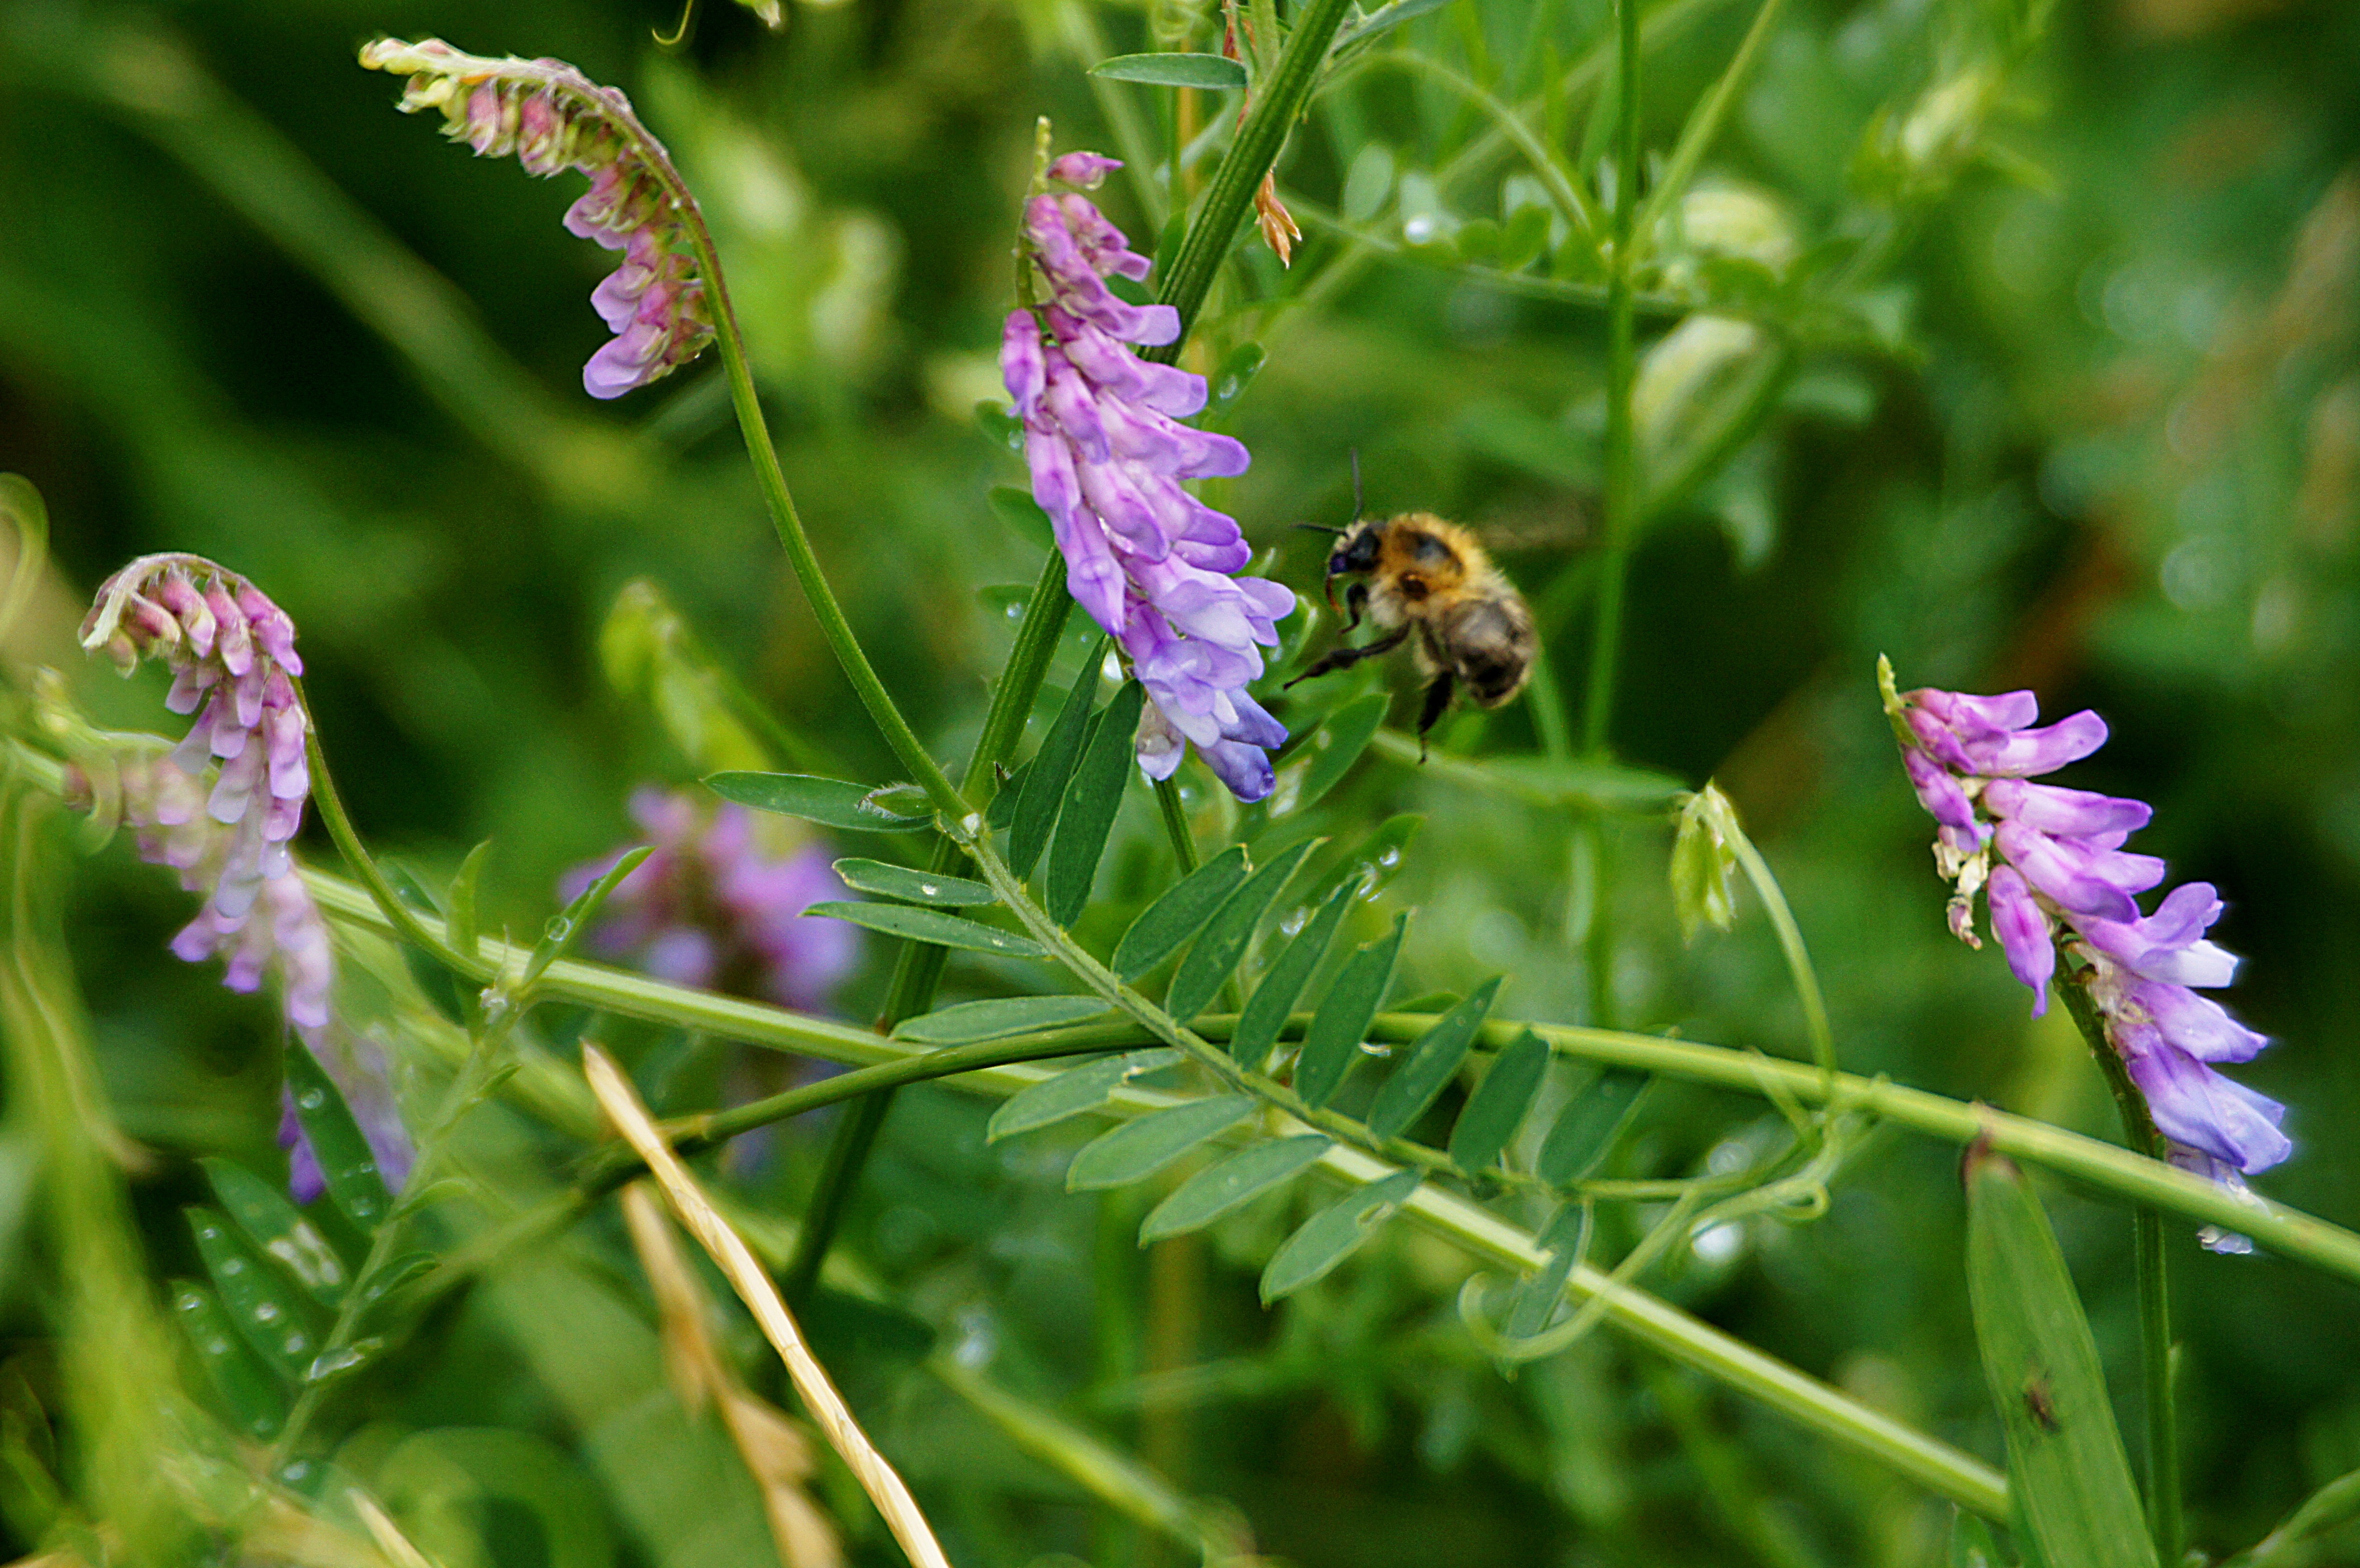
nature, grass, blossom, plant, meadow, prairie, flower, bloom, herb, insect, botany, close, flora, lavender, fauna, invertebrate, wildflower, bee, nectar, macro photography, flowering plant, honey bee, pollinator, vetch, bird vetch, vicia cracca, grass family, land plant, membrane winged insect